Bearded Collie

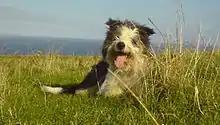
A three-year-old dog

A 2024 UK study found a life expectancy of 13.9 years for the breed compared to an average of 12.7 for purebreeds and 12 for crossbreeds.